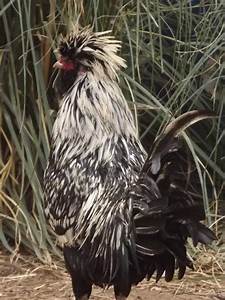
Label: gallina